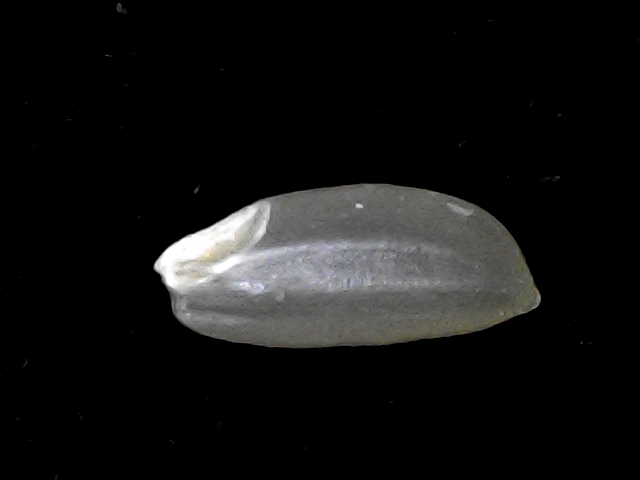
Rice variety: BD39